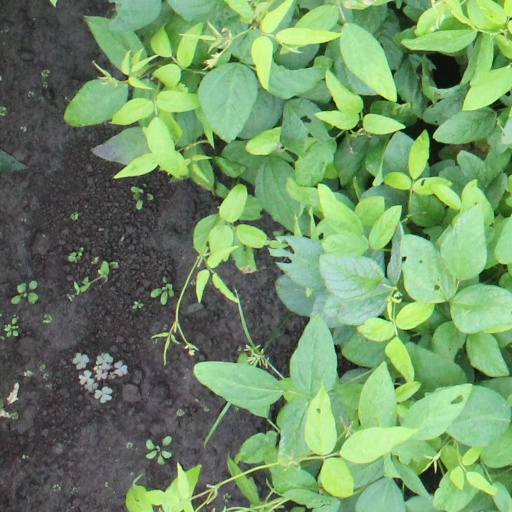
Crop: soybean